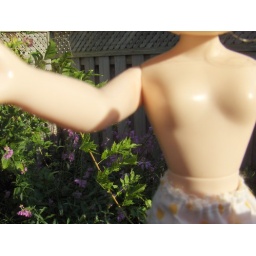
some staining under the arm from the red dress